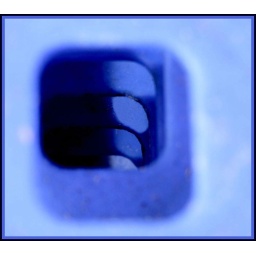
A receding succession of holes in blue plastic boxes.